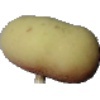
Label: Peach Flat 1